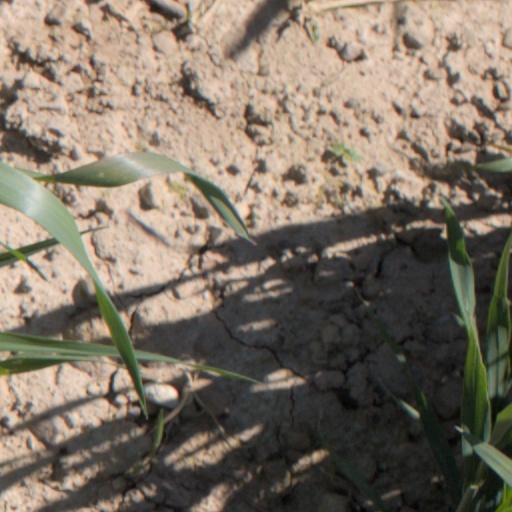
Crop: wheat